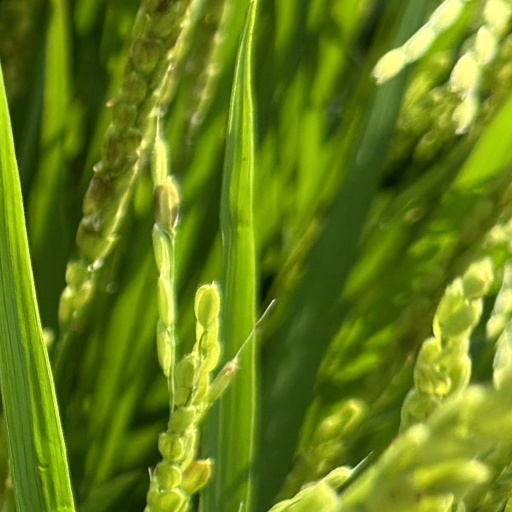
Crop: rice